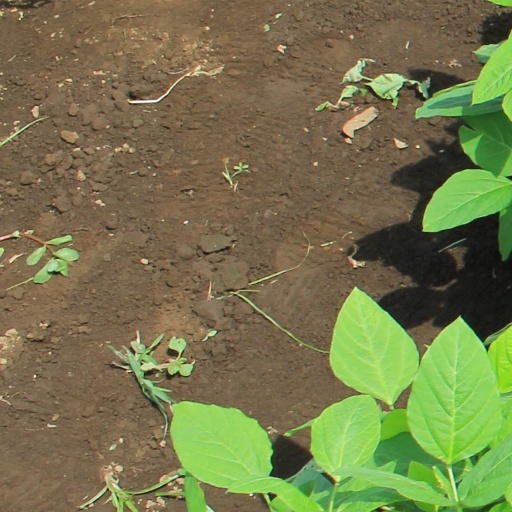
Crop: soybean